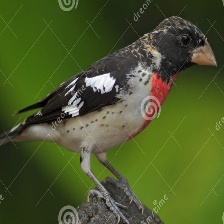
Species: ROSE BREASTED GROSBEAK
Scientific name: PHEUCTICUS LUDOVICIANUS